Hilda Andrea Davis

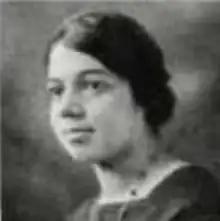
Hilda Andrea Davis, from a 1925 yearbook

Hilda Andrea Davis (May 24, 1905 – October 6, 2001) was an American educator, college administrator, and mental health professional.